History of Lörrach

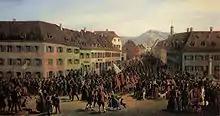
Entry of a Freischärler column under Gustav Struve in Lörrach on April 20, 1848, en route to support Hecker's campaign at Kandern. (Oil painting by Friedrich Kaiser)

In 1610 and 1629, the plague struck. The population suffered from looting and arson by marauding troops during the long war years, seeking safety and securing their possessions in Basel. From 1633, repeated passages of Spanish and other troops caused severe hardship. In 1638, the Battle of Rheinfelden saw Bernhard of Saxe-Weimar defeat the Imperials. He established his headquarters in Brombach and occupied Rötteln. The Swedes captured Rötteln Castle, while Lörrach's castle was destroyed by fire and not rebuilt. The plague claimed many lives in Lörrach in 1634, reducing the population to just 454 by 1645. The financial damage from 1622 to 1648 was significant, with the Rötteln Oberamt estimating it at 610,290 gulden. During these years, the margrave sought asylum in Basel. To pay contributions to the French military, he was forced to sell Klein-Hüningen to Basel. Plundering left his subjects unable to pay taxes. The Peace of Westphalia in 1648 brought calm to the Margraviate. Switzerland, represented by Basel mayor Rudolf Wettstein, was involved in the negotiations, where the Old Swiss Confederacy formally separated from the Holy Roman Empire. In the late 17th century, the Margraviate and Black Forest's depleted population was replenished by Swiss immigrants.